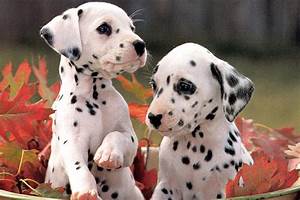
Label: cane